Surrey Yeomanry

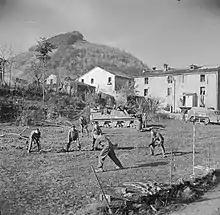
Gunners of the Surrey & Sussex Yeomanry play an impromptu game of cricket in front of their Priest SP guns in Italy.

After Sicily had been secured, Eighth Army moved to the invasion of mainland Italy, crossing the Strait of Messina to land around Reggio di Calabria on 3 September (Operation Baytown). From Reggio, 98th (S&SY) Fd Rgt moved to Taranto where in October it embarked in Landing Ships, Tank for a four-day voyage round the 'heel' of Italy to Manfredonia, from where it advanced to Foggia. By November, Eighth Army faced the Germans' Bernhardt Line. An assault crossing of the River Sangro on 28 November by V Corps was supported by massive artillery fire, the field regiments (98th (S&SY) being attached to 78th Division for the operation) firing over 600 rounds per gun in the first three days. On 9 December 1st Canadian Division joined the battle round the Moro River, with 98th (S&SY) Fd Rgt among the units firing in support.